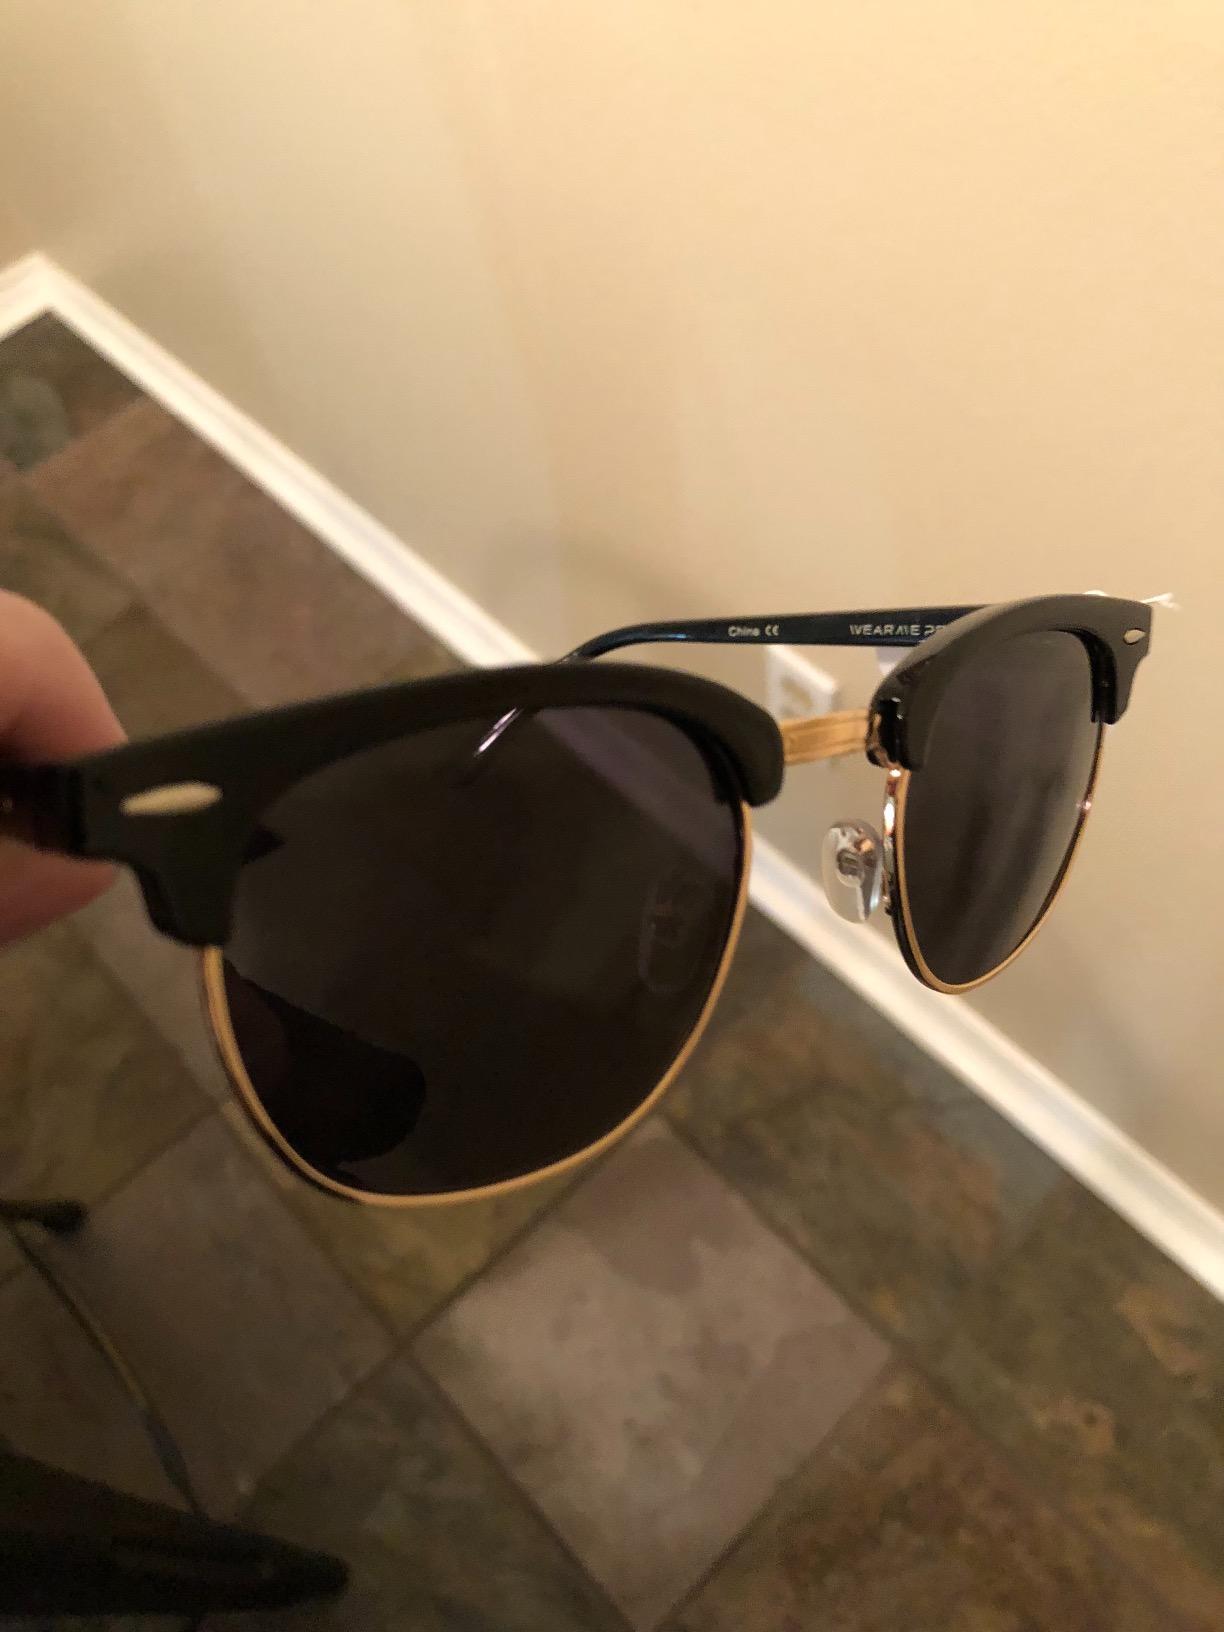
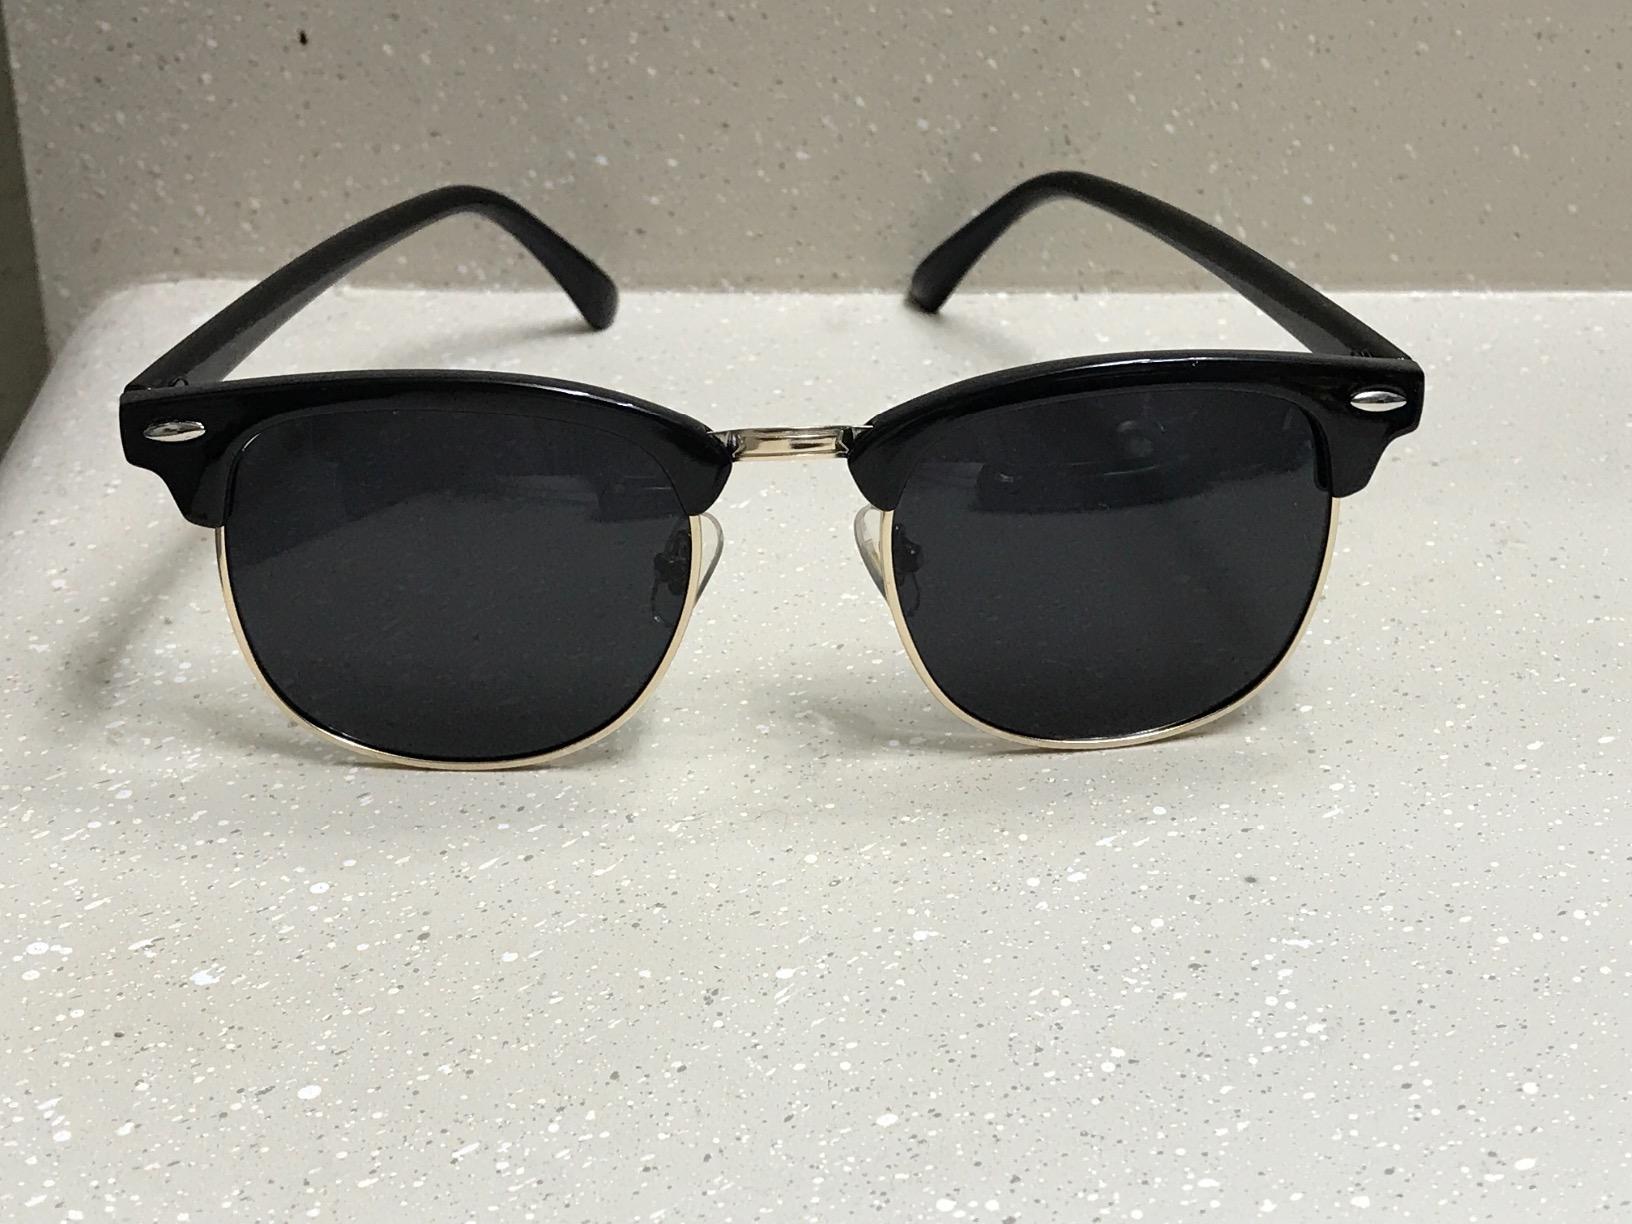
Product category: accessories_sunglasses
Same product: yes